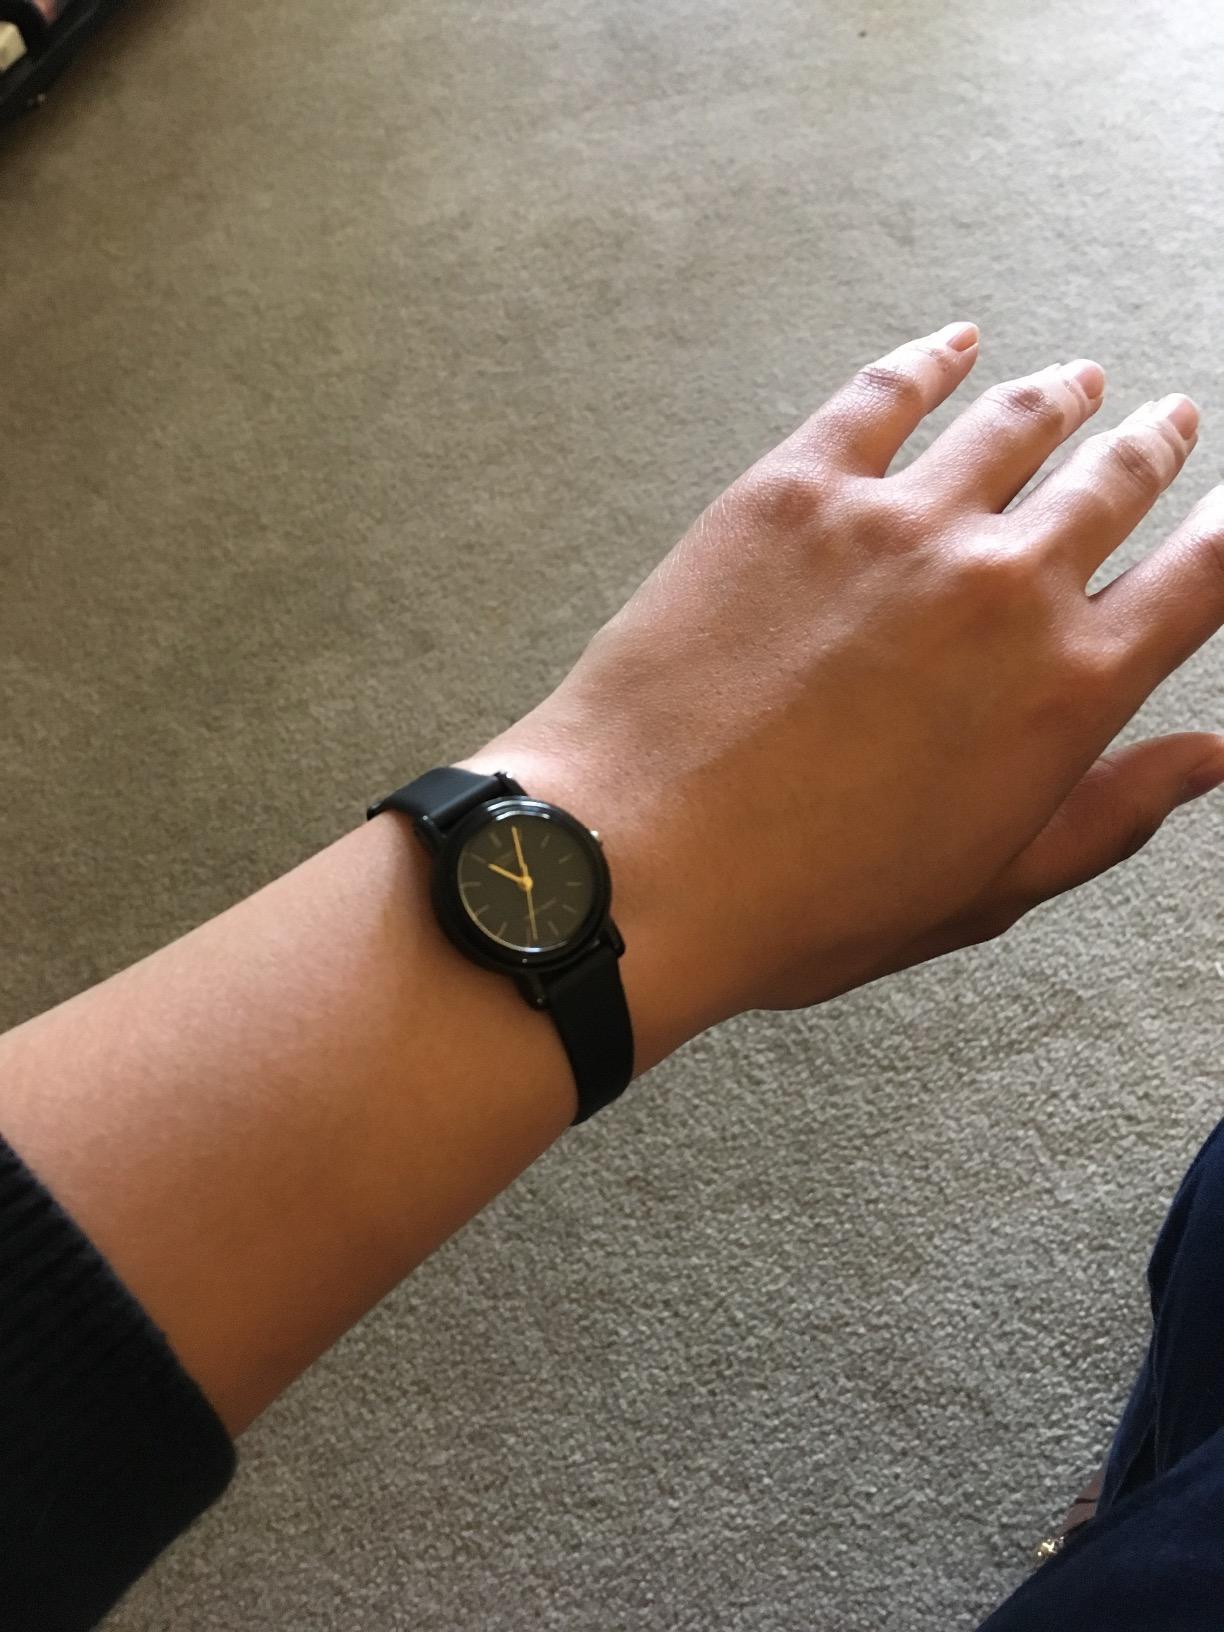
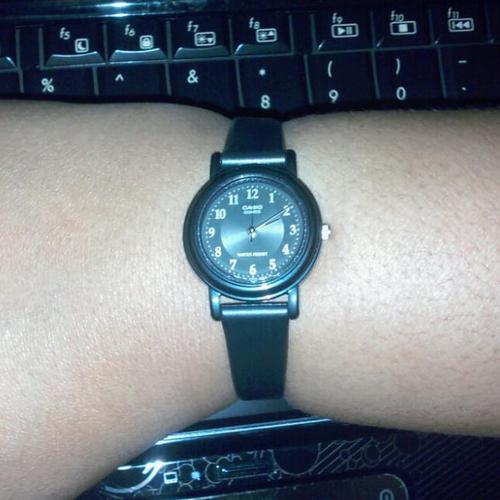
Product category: accessories_watch
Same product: no